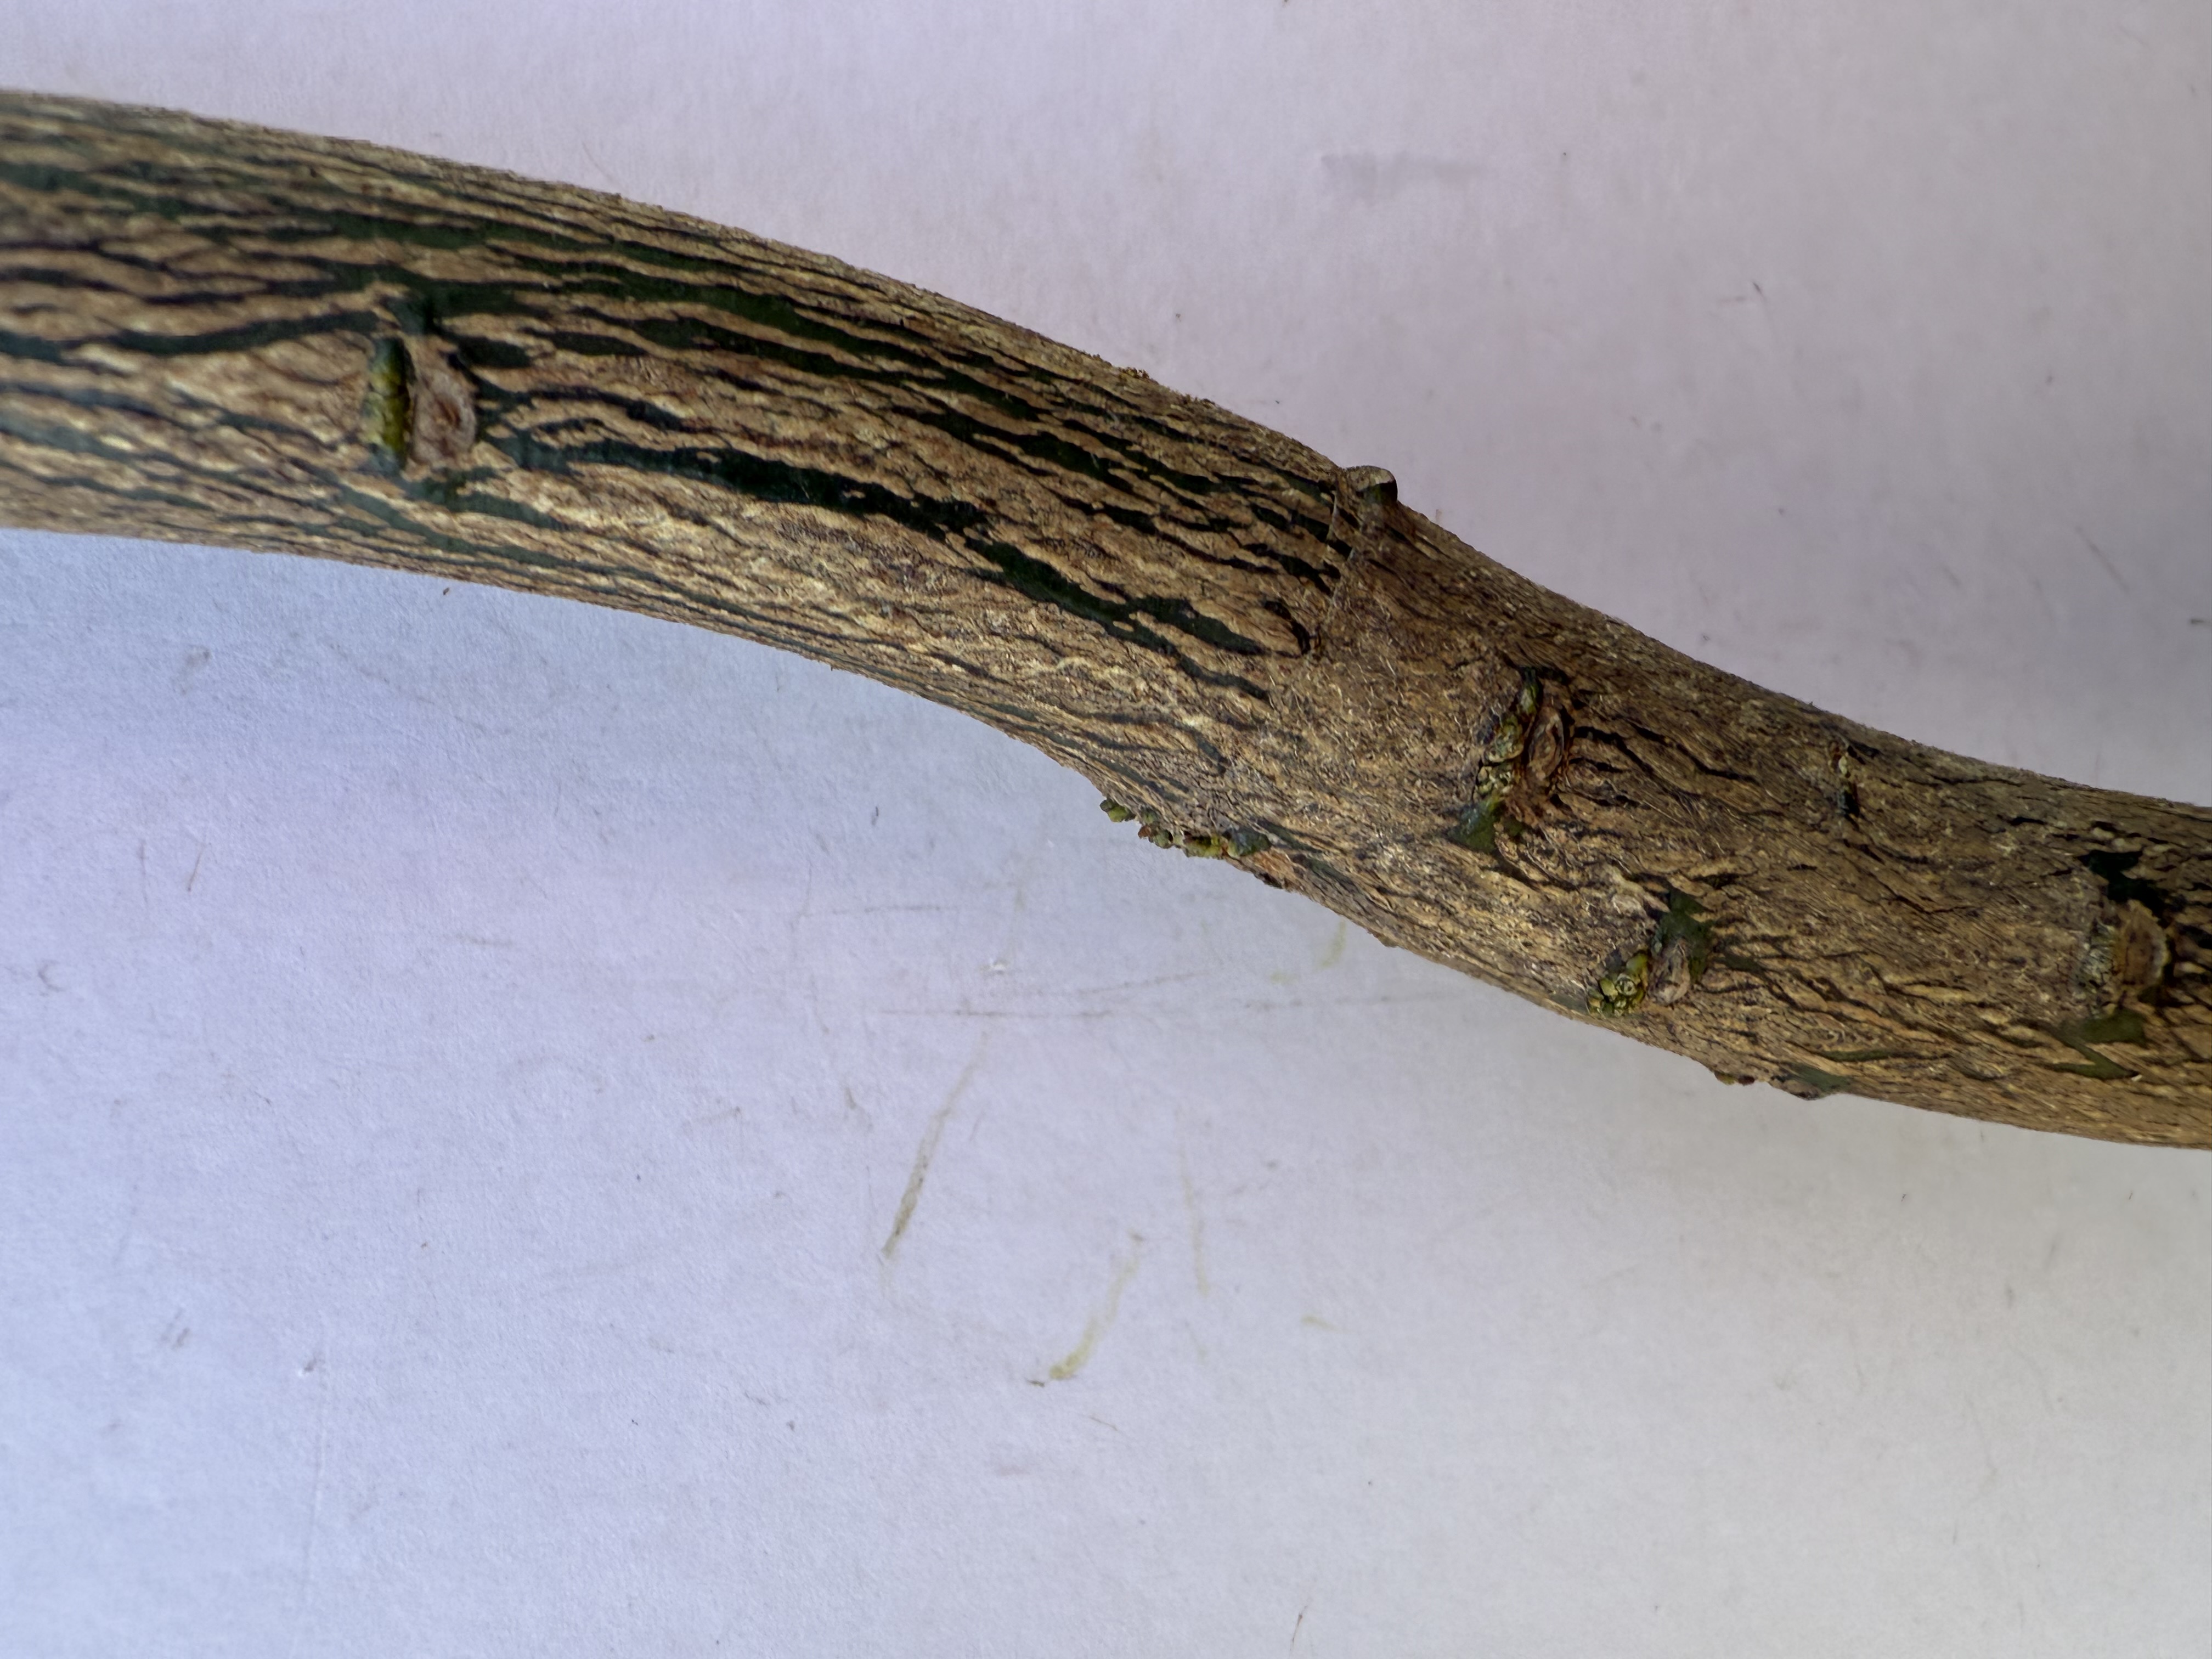
Variety: Orange